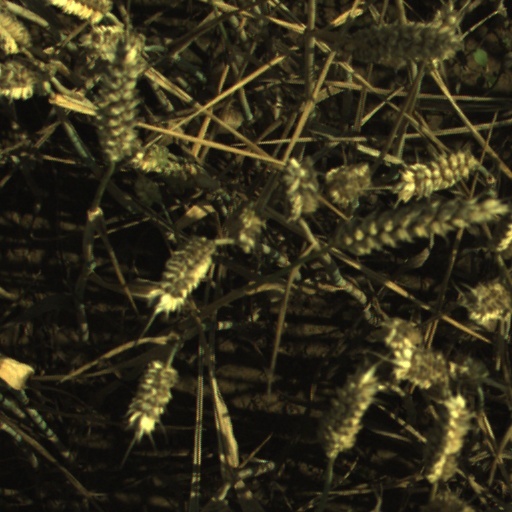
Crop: wheat